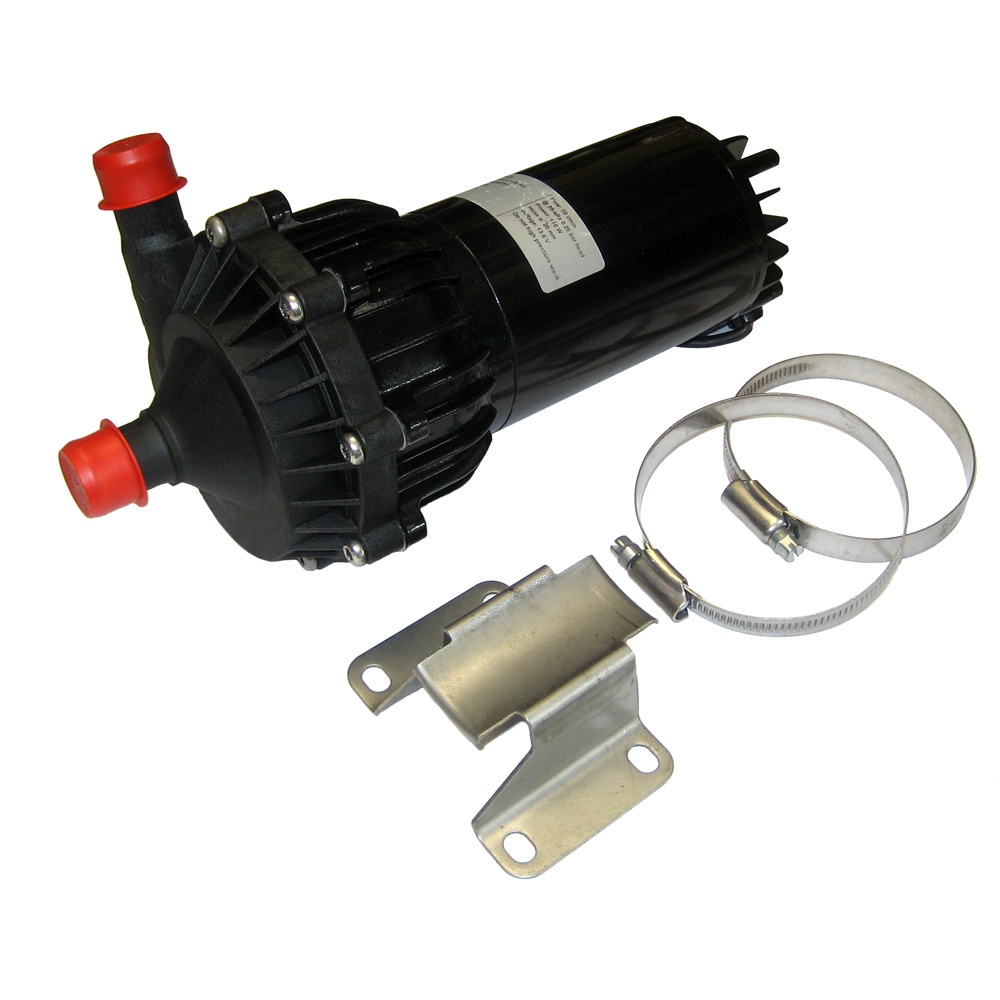
Johnson Pump CM90 Circulation Pump - 17.2GPM - 12V - 3/4" Outlet [10-24750-09]
CM90 Circulation Pump - 17.2GPM - 12V - 3/4" Outlet CM90 circulation pumps are a line of compact magnetic driven centrifugal pumps which combine high flow rates with very low electric current consumption. Suitable for fresh water, ethylene glycol and salt water circulation. Glass-fiber reinforced PPA body. Specifications: System Pressure: -0.3 to 3.0 bar; stationary max. 4.0 bar Liquid: Water/glycol mixture; max. 60% glycol, fresh and salt water Motor service life: More than 5,000 hours at nominal voltage, 10,000 start/stops. Interchangeable motor Dry running: 30 minutes Dimensions: 244mm L x 120mm W x 150mm H Weight: 6.6lbs Capacity: 17.2 GPM Ports: 3/4" Specifications: Gallons Per Minute: 17.2 GPM Volts: 12v Box Dimensions: 6"H x 8"W x 11"L WT: 6.7 lbs UPC: 7330717013172 .embed-container { position: relative; padding-bottom: 56.25%; height: 0; overflow: hidden; max-width: 100%; } .embed-container iframe, .embed-container object, .embed-container embed { position: absolute; top: 0; left: 0; width: 100%; height: 100%; }
Brand: Johnson Pump
Category: Services > Home Improvement Services > Plumbing